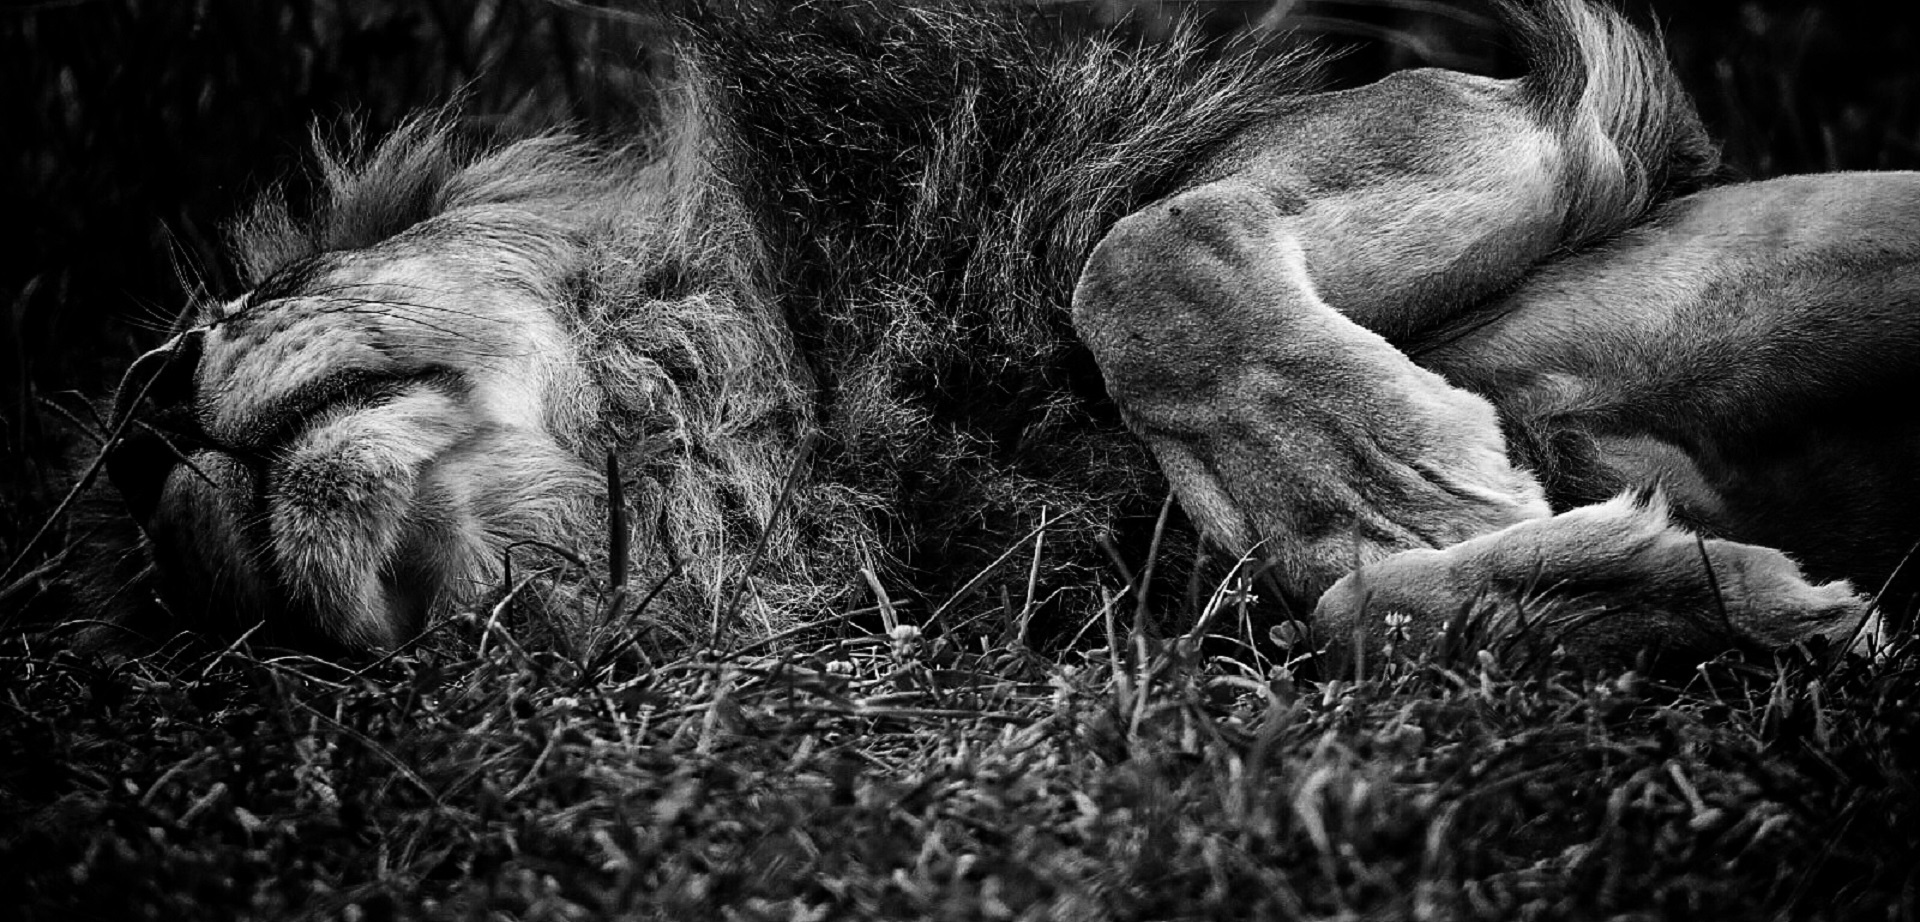
nature, black and white, photography, male, wildlife, wild, fur, portrait, cat, sleeping, feline, mane, darkness, predator, monochrome, lion, close up, hunter, monochrome photography